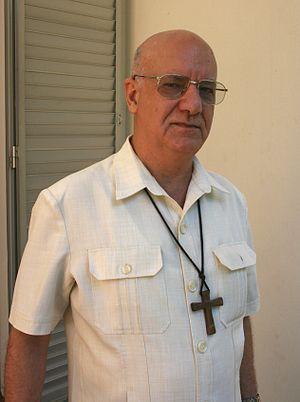
Monseigneur Gilbert Aubry à l'évêché de Saint-Denis de La Réunion.
Gilbert Aubry, né le 10 mai 1942 à Saint-Louis de La Réunion, est un ecclésiastique catholique français. Il est l'actuel évêque de La Réunion et l'un des poètes et chanteurs de cette île du sud-ouest de l'océan Indien.
L'évêché de La Réunion est l'évêché du diocèse de La Réunion, lequel est le diocèse catholique de l'île française du sud-ouest de l'océan Indien que l'on appelle La Réunion. Situé rue de Paris, à Saint-Denis, le chef-lieu de ce territoire, il sert de résidence à l'évêque de La Réunion, actuellement Gilbert Aubry.
L'évêque de La Réunion est l'évêque chargé du diocèse de Saint-Denis de La Réunion, lequel est le diocèse catholique de l'île française du sud-ouest de l'océan Indien que l'on appelle La Réunion. Il réside à l'évêché de La Réunion, situé rue de Paris, à Saint-Denis, le chef-lieu. La charge échoit actuellement et depuis le 20 novembre 1975 à Gilbert Aubry.